Eiksund Tunnel

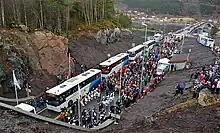
Opening ceremony, 23 February 2008

The long Eiksund Bridge and the long Helgehorn Tunnel were built along with the tunnel. The total cost of the tunnel was about . The tunnel was originally intended to be opened to the public in July 2007, but numerous delays pushed the date back to December 2007 and then eventually to 2008. The tunnel was opened to traffic on 23 February 2008.